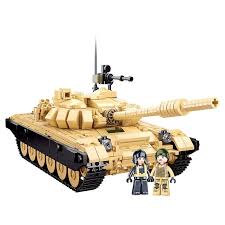
Label: T-72